Kiyama Parking Area

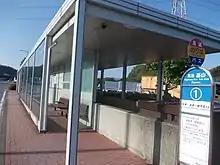
Kiyama Bus Stop on the southbound line

The bus stop has two platforms, one in each direction. The southbound platform branches off in different directions.